History of Bukhara

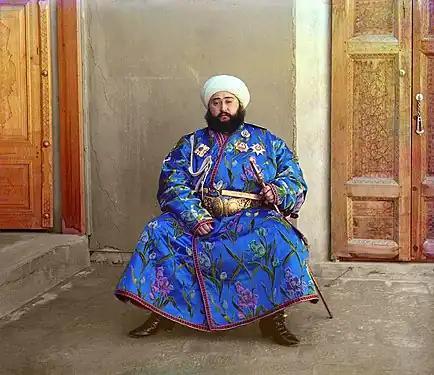
Alim Khan (1880–1944), last emir of Bukhara, deposed in 1920

Bukhara played a role in The Great Game between the Russian and the British Empires. Charles Stoddart and Arthur Conolly were imprisoned there by the Emir, first thrown into a vermin pit for months, and then beheaded outside the Citadel. Joseph Wolff, known as the Eccentric Missionary, escaped a similar fate when he came looking for them in 1845. Eventually it became a colonial acquisition of the Russian Empire.